Loving Lies

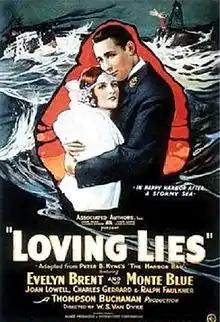
Film poster

Loving Lies is a 1924 silent American silent drama film directed by W. S. Van Dyke and starring Evelyn Brent and Monte Blue.